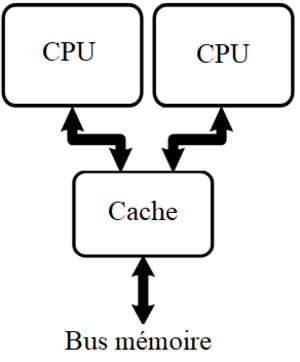
Caches partagés
Un microprocesseur multi-cœur est un processeur possédant plusieurs cœurs physiques fonctionnant simultanément. Il se distingue d'architectures plus anciennes où un processeur unique commandait plusieurs circuits de calcul simultanés.